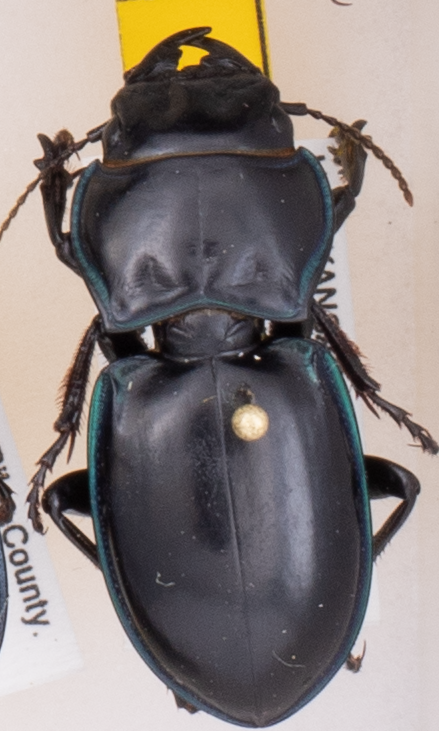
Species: Pasimachus elongatus
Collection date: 2015-08-17
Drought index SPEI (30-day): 0.318
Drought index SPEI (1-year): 0.454
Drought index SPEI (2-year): -0.27